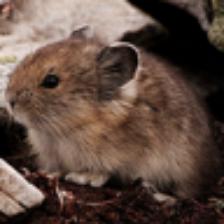
Label: NonHuman